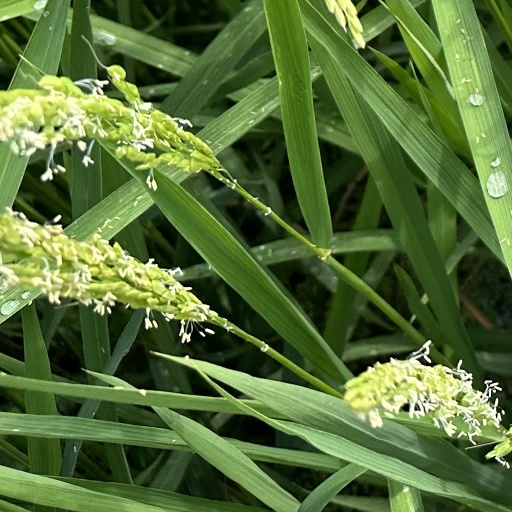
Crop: rice